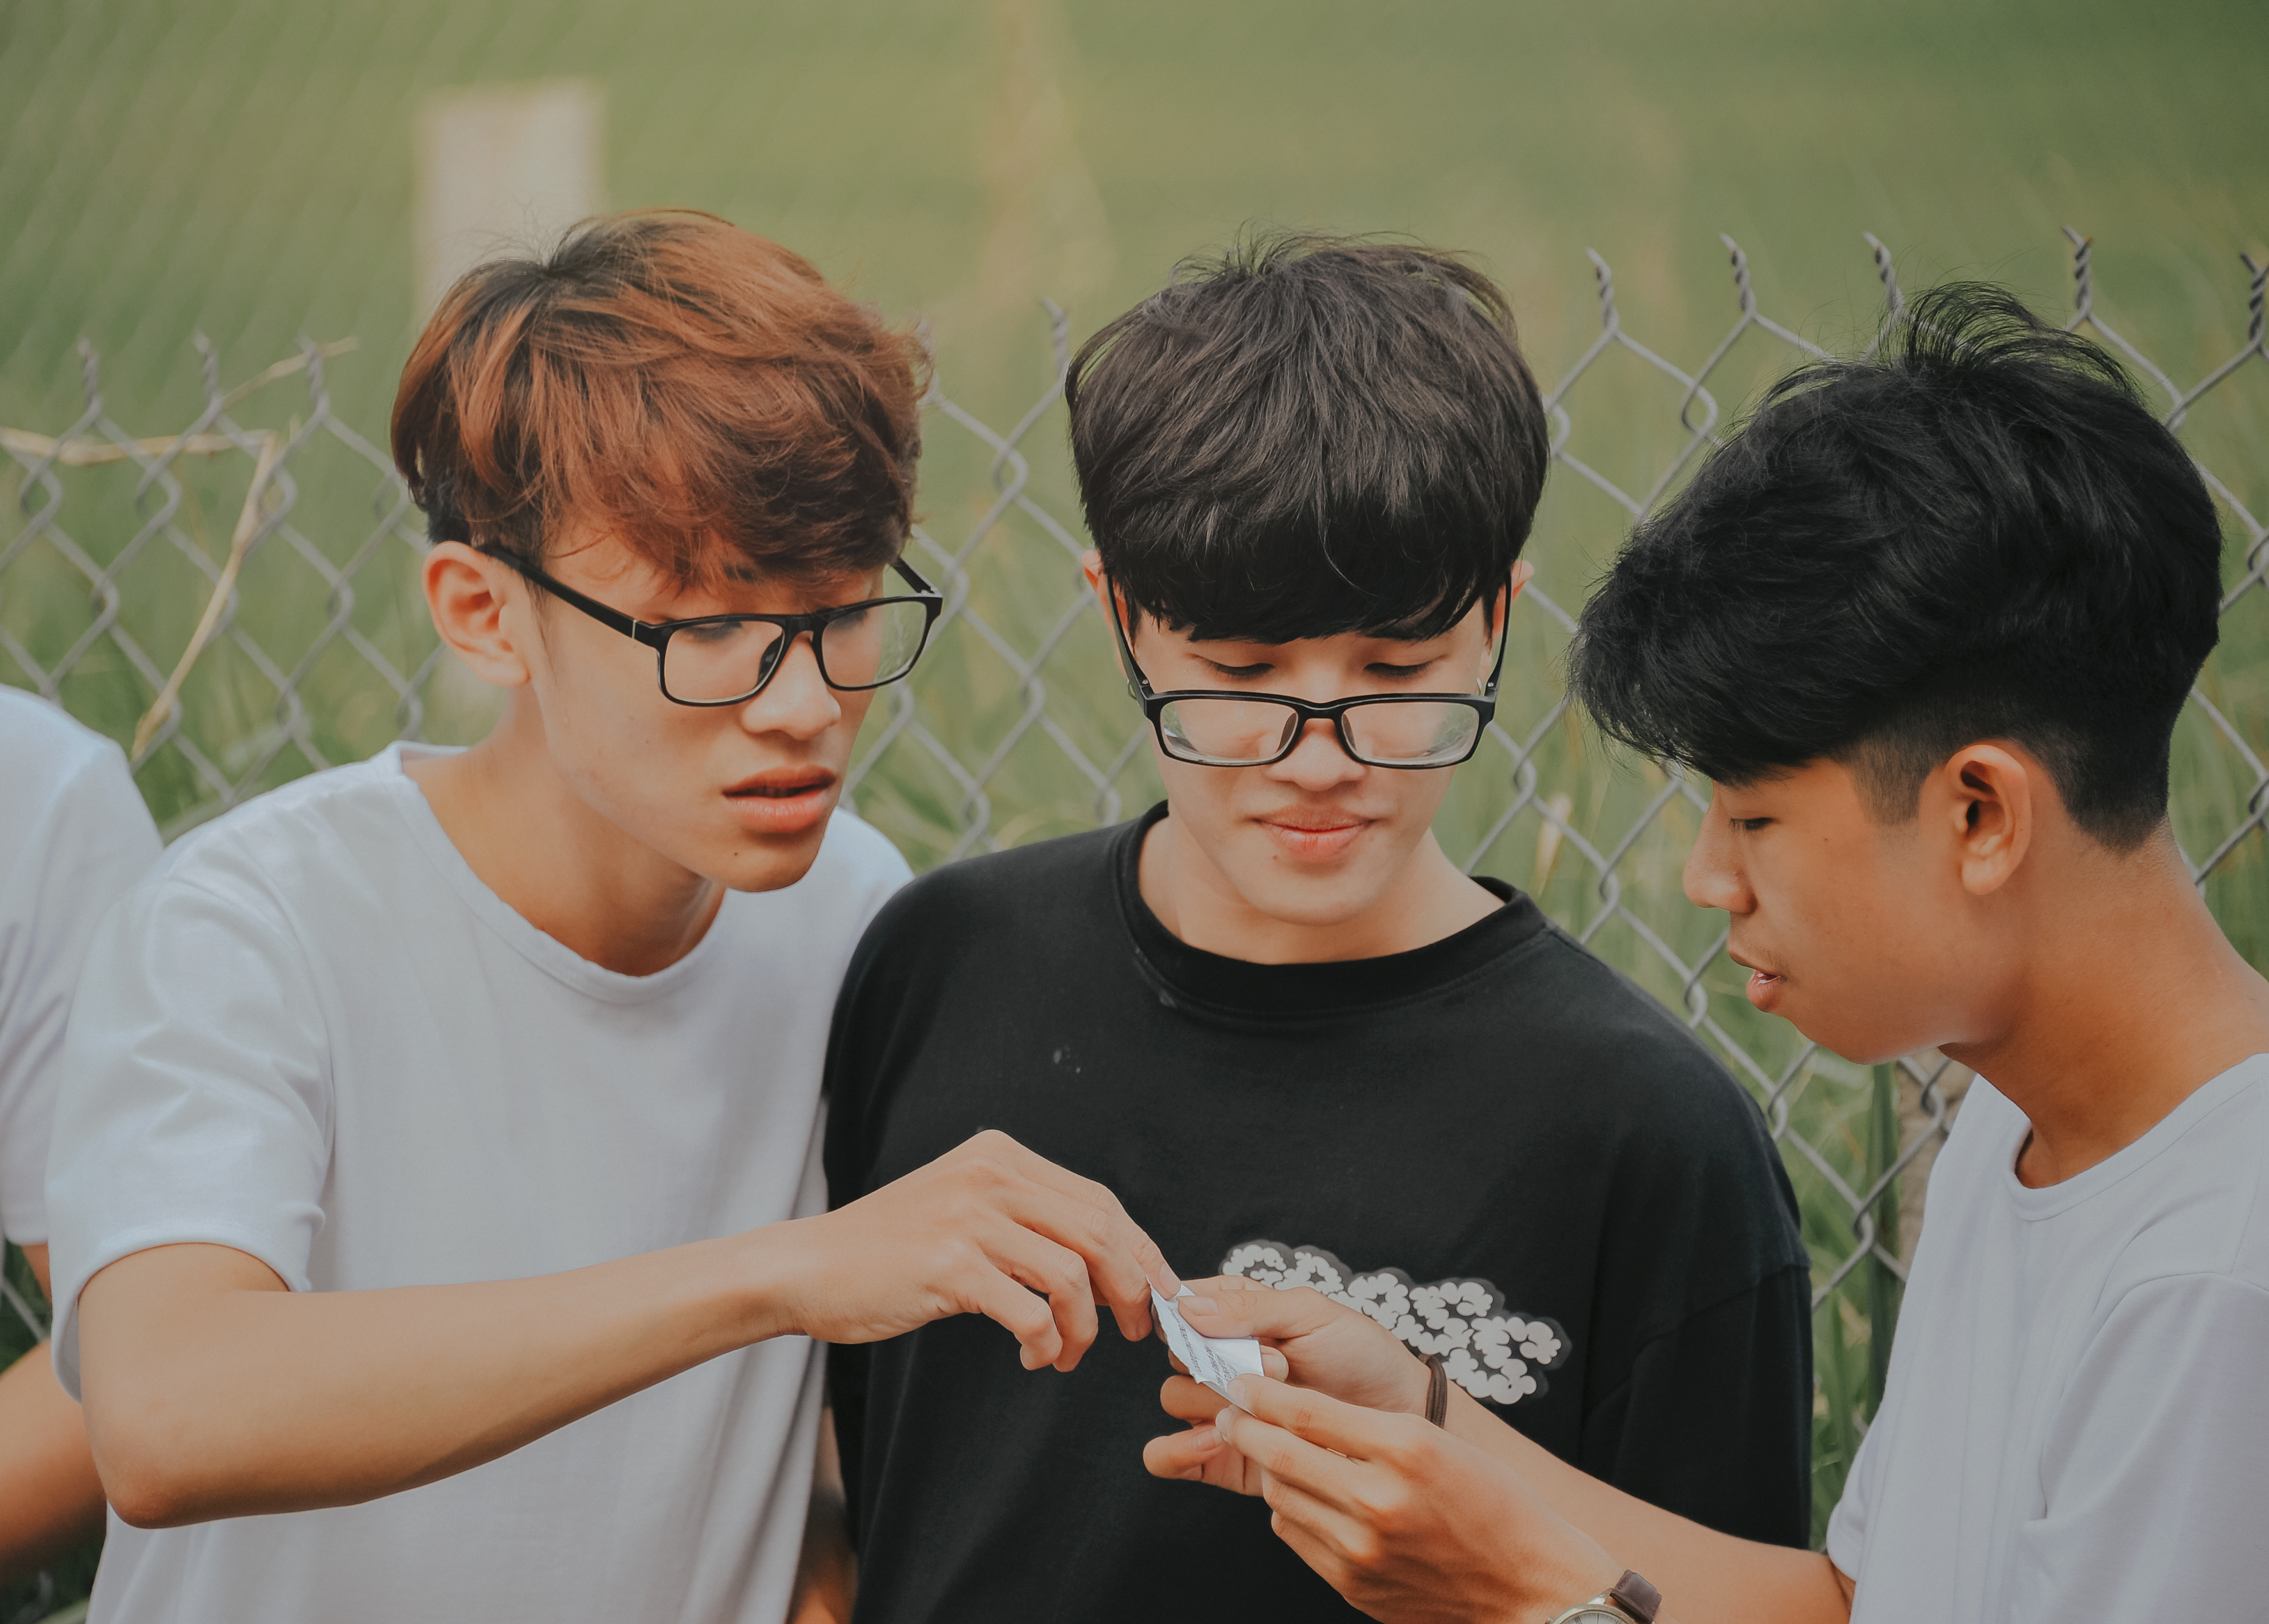
beautiful, boy, glasses, fun, youth, vision care, smile, human, girl, human behavior, friendship, communication, conversation, student